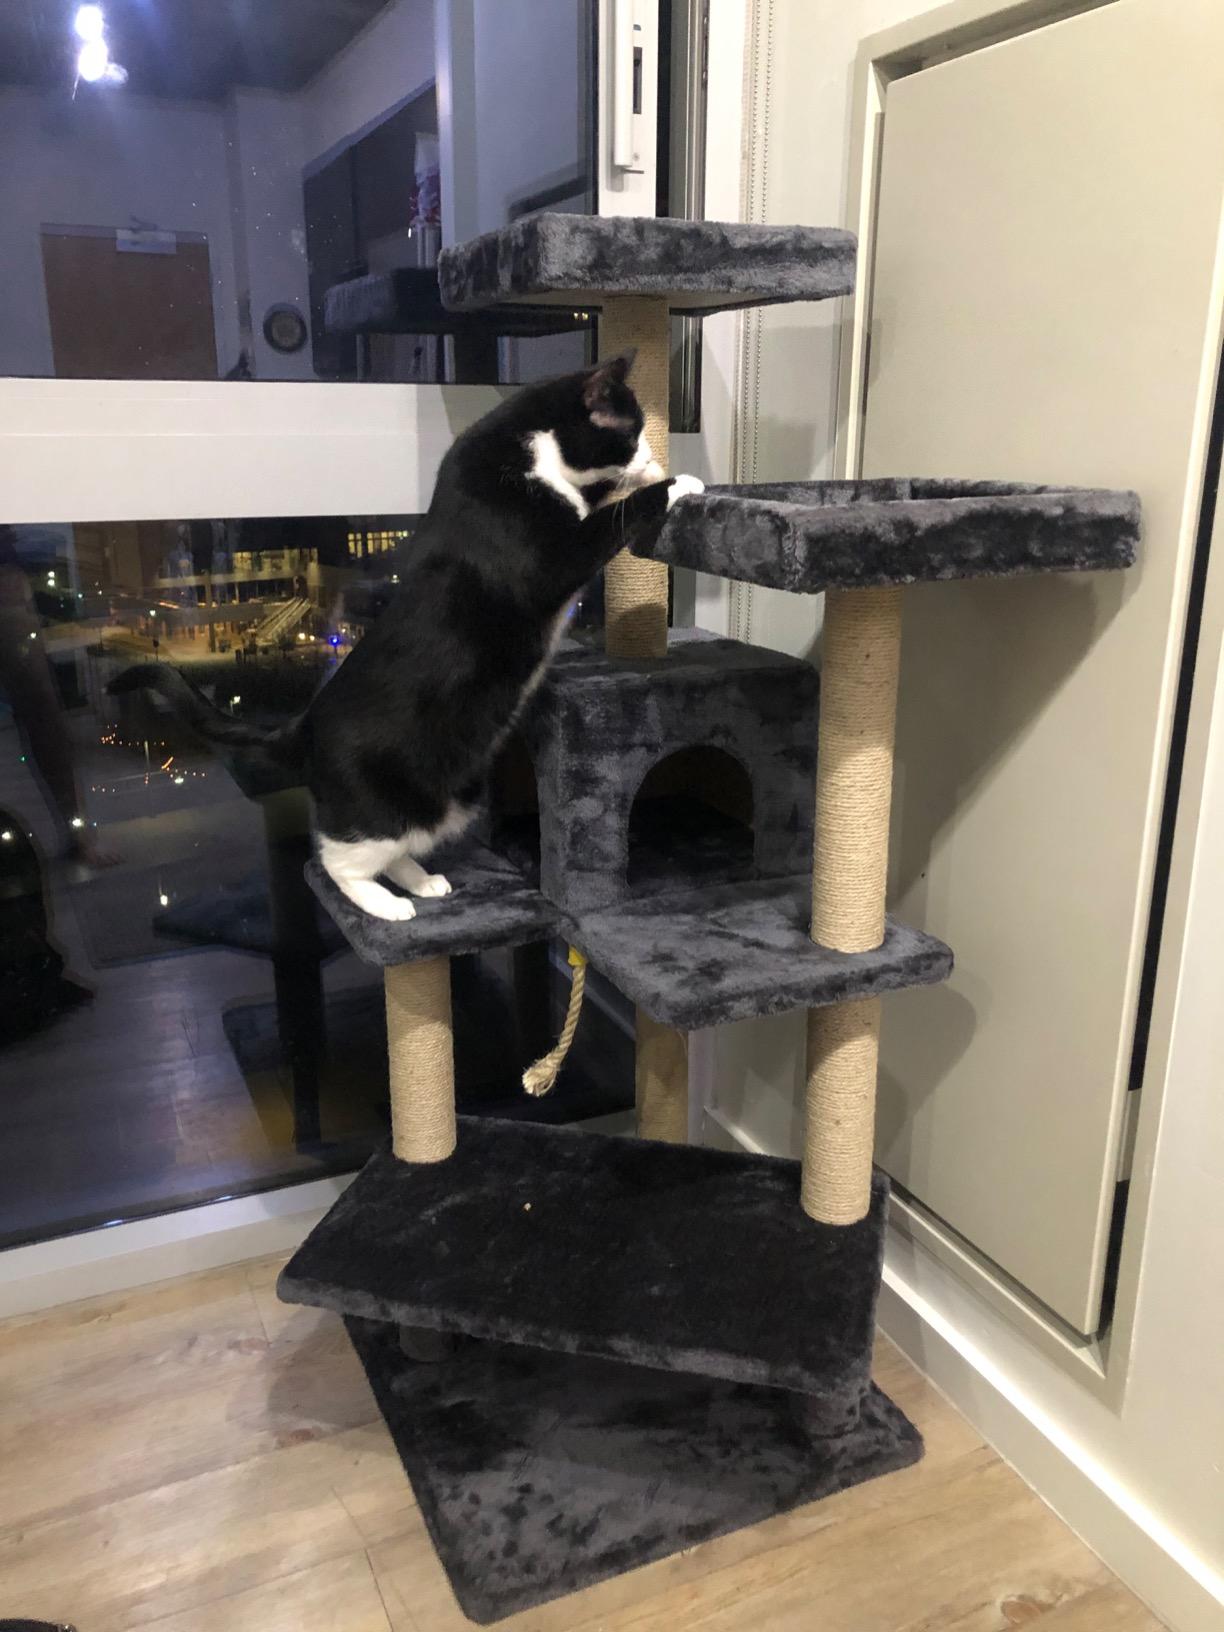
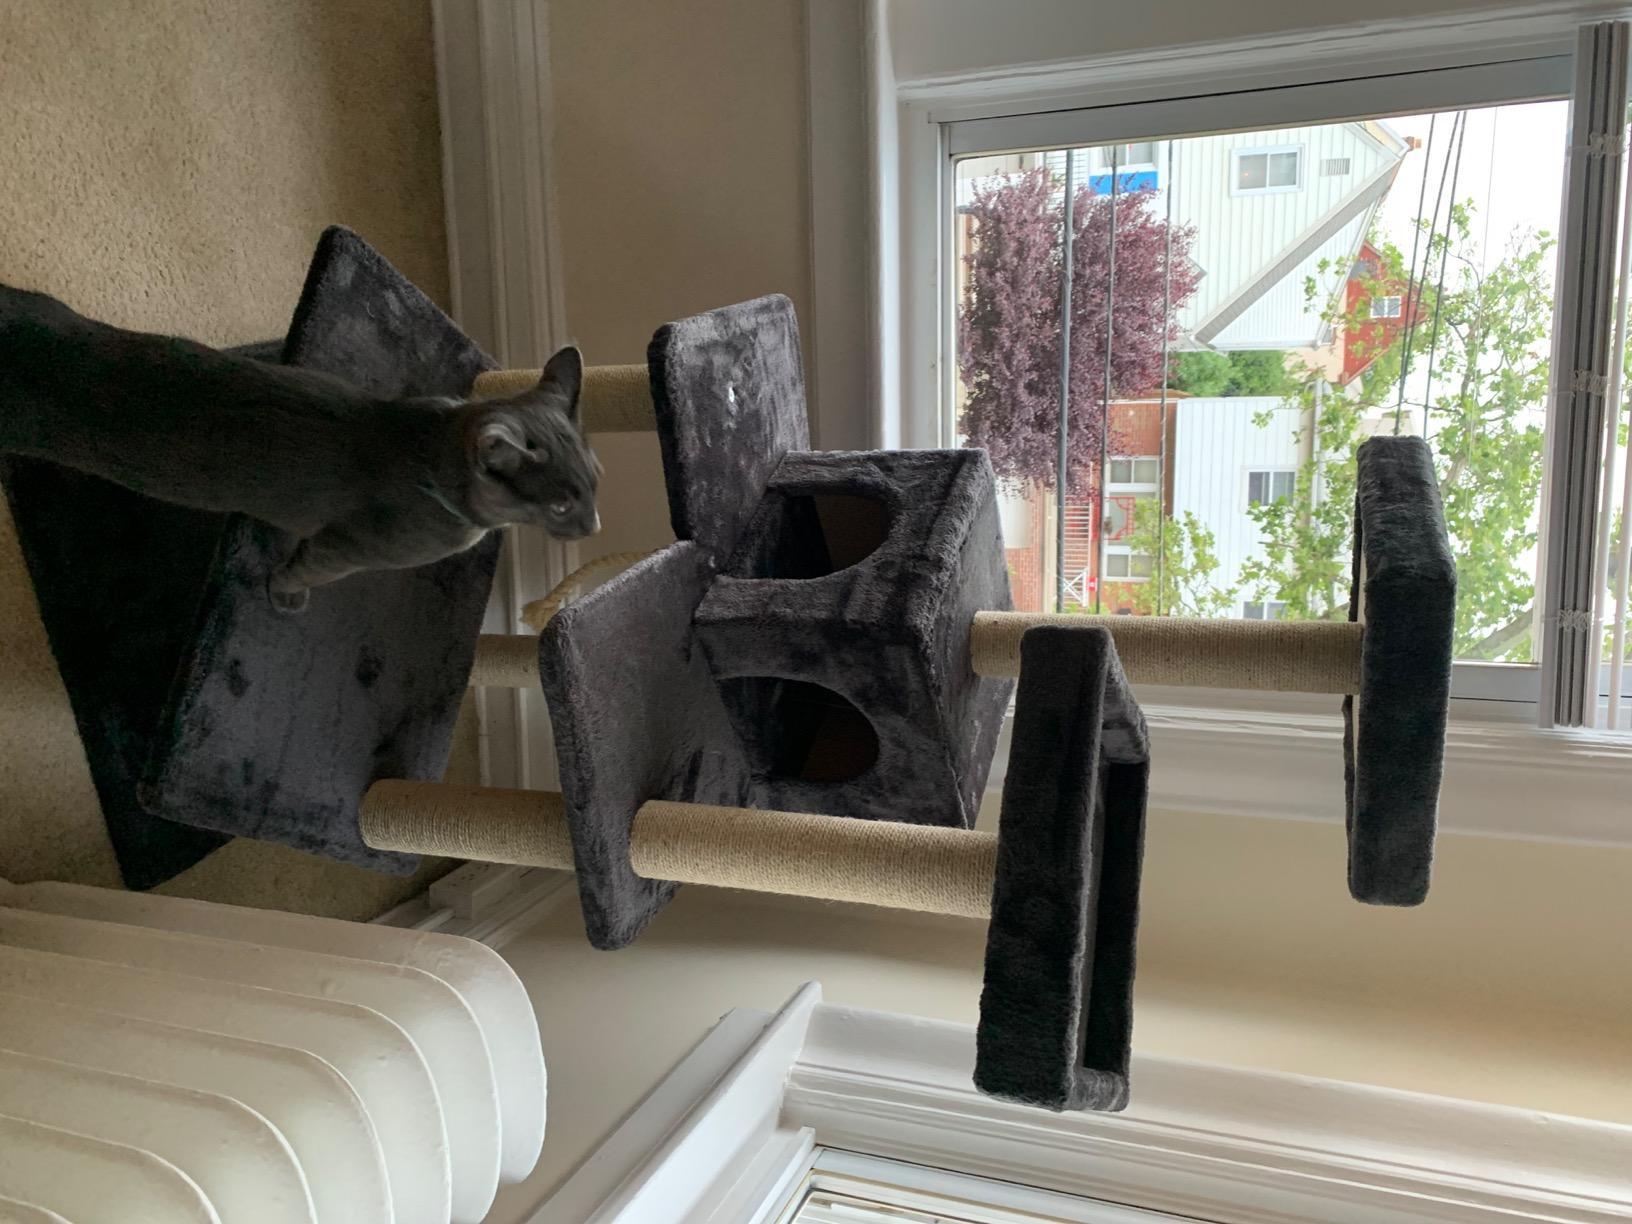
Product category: items_cat tree
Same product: yes